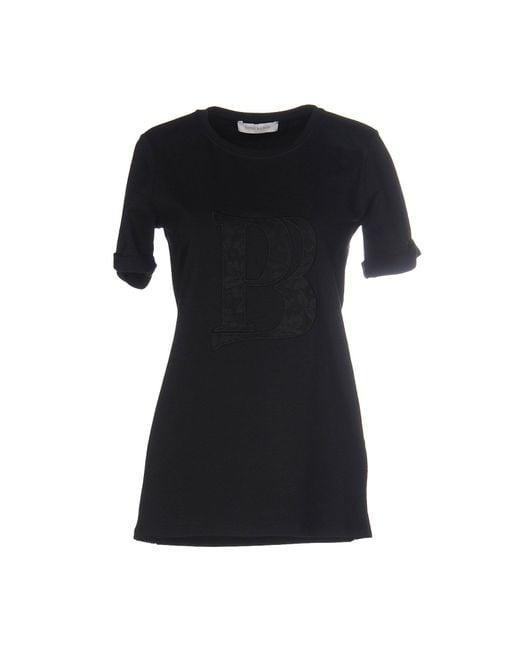
damen schwarz, Halbarm, Baumwoll-Elasthan, T-Shirt-Kleid, für Zuhause, nachts